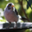
Label: bird